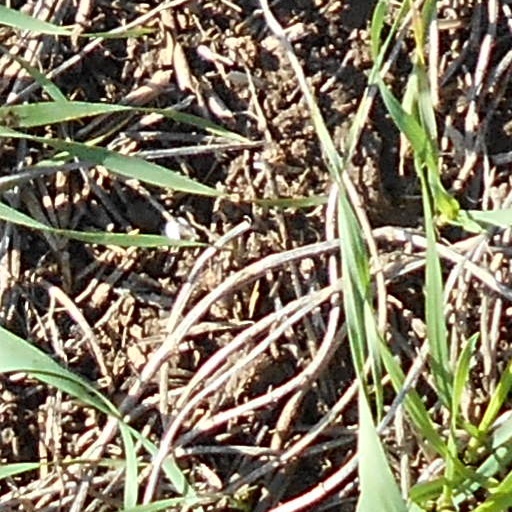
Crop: wheat